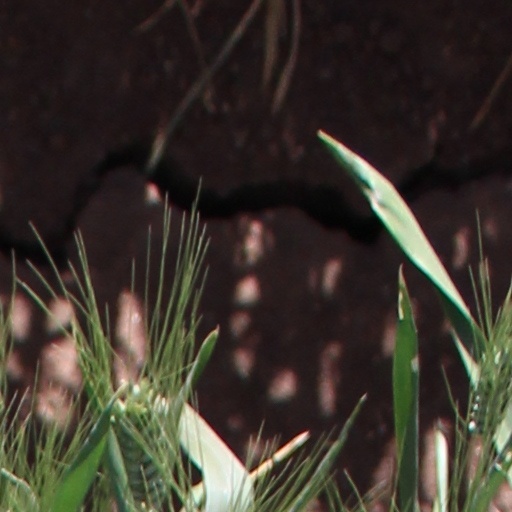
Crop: wheat